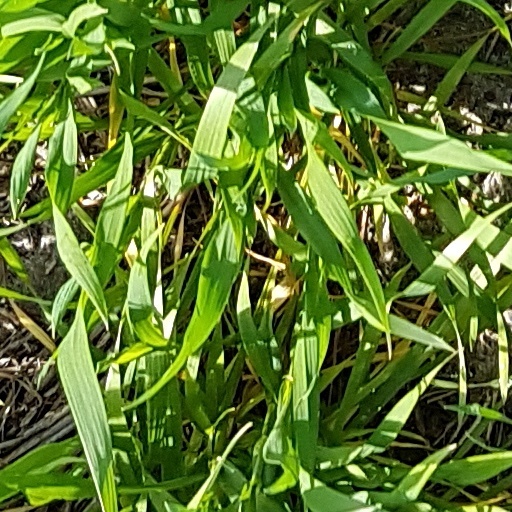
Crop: wheat